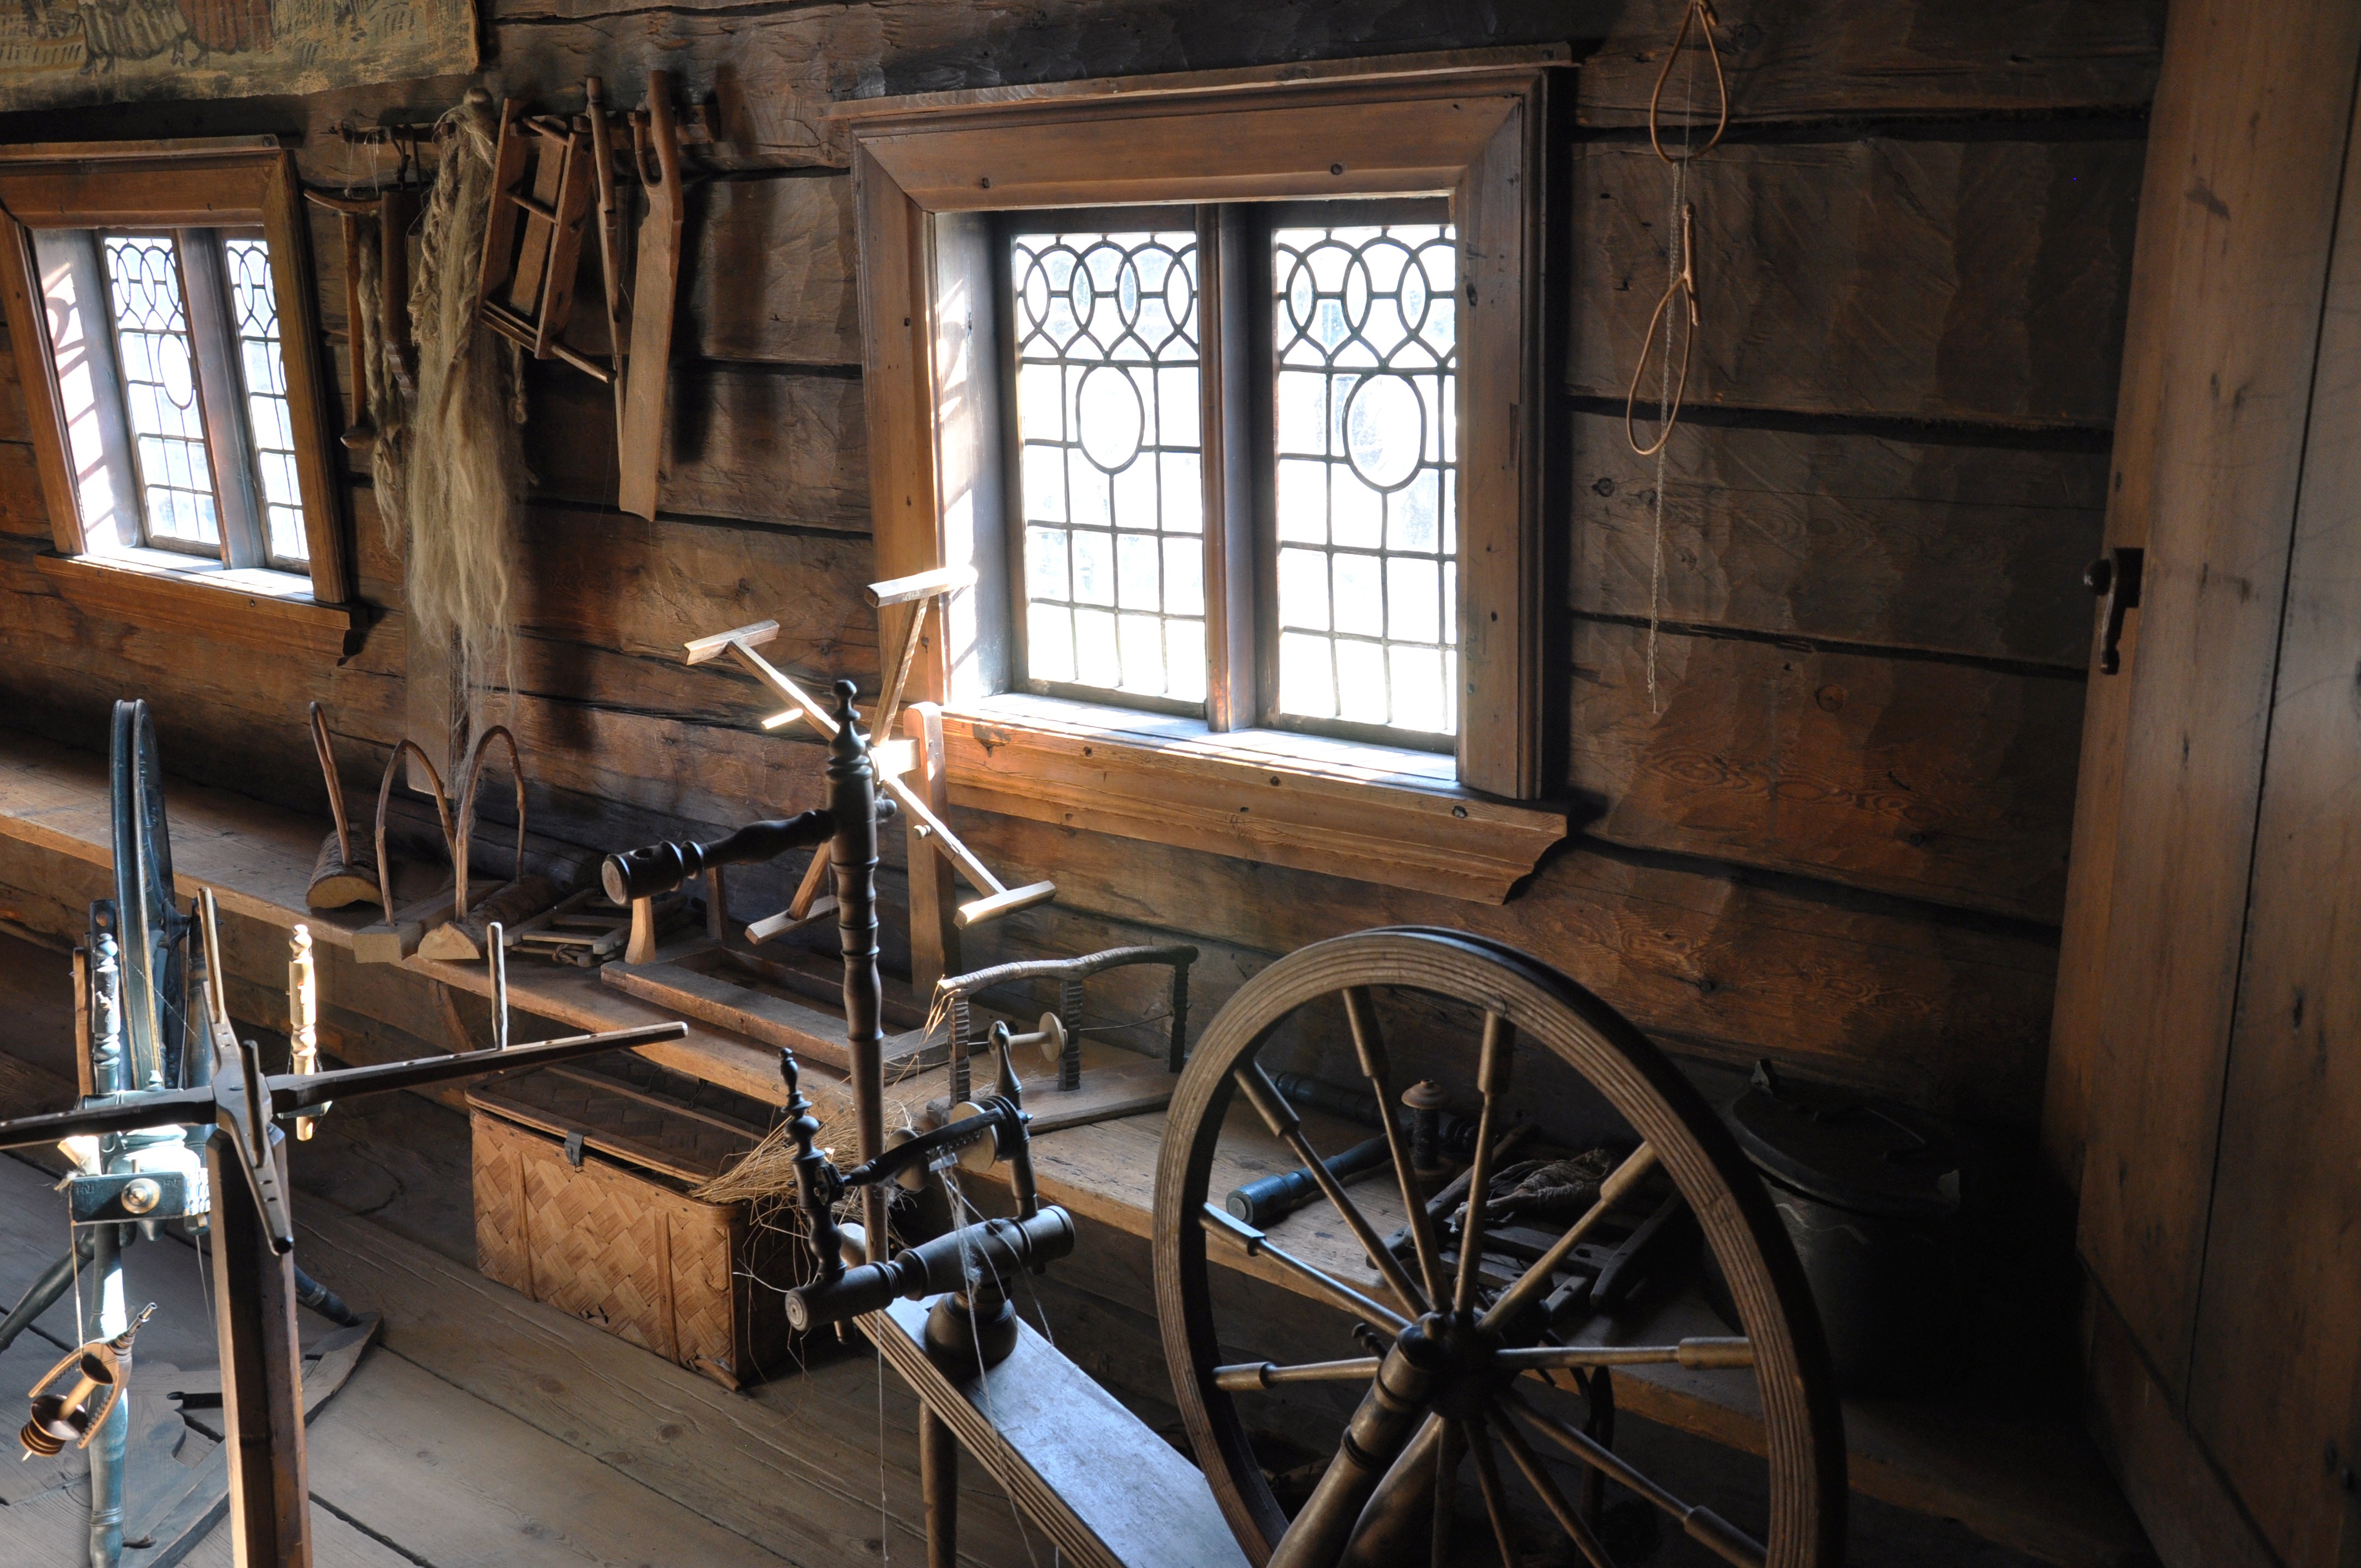
wood, house, building, home, vehicle, cottage, tourist attraction